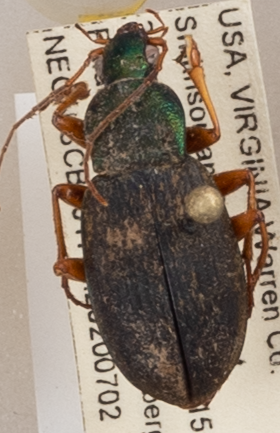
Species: Chlaenius aestivus
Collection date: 2020-07-02
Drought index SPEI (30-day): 0.1
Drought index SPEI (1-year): -0.51
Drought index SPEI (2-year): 1.77